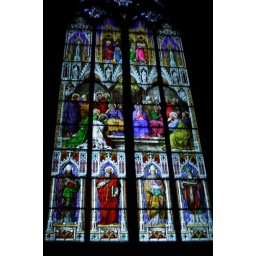
Stained glass window in Koln cathederal